Armenian dialects

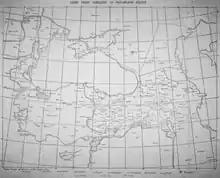
A map of Armenian dialects from Acharian's 1911 book.

"Classification des dialectes arméniens" ("Classification of Armenian dialects") is a 1909 book by the Armenian linguist Hrachia Acharian, published in Paris. It is Acharian's translation into French of his original work "Hay Barbaṙagitutʿiwn" ("Armenian Dialectology") that was later published as a book in 1911 in Moscow and New Nakhichevan. The French translation lacks dialectal examples. An English translation was published in 2024.